FMC Corporation

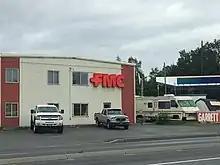
FMC in Anchorage, Alaska

FMC Technologies was an American company that produced equipment for exploration and production of hydrocarbons. FMC Technologies was incorporated in 2000 when FMC Corporation divested its machinery businesses. It exists today as a part of TechnipFMC, after a merger with Technip in 2017.